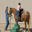
Label: horse